KDCZ

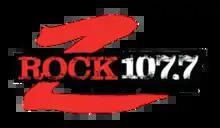
Z-Rock 107.7 logo

KLCX aired a classic hits format on 107.7, which moved to 103.9 FM on April 1, 2008, as 107.7 FM flipped to active rock as "Z-Rock 107.7". On March 23, 2010, KDZZ began simulcasting on KDCZ 103.9 FM.